Count Anton Alexander von Auersperg

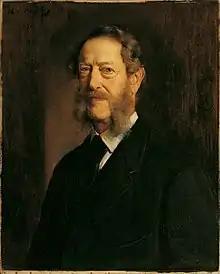
Portrait of Grün by Heinrich von Angeli

Count Anton Alexander von Auersperg, also known under the name Anastasius Grün (11 April 180612 September 1876), was an Austrian poet and liberal politician from Carniola, a former Habsburg crown land in today's Slovenia.